Kenny Bromwich

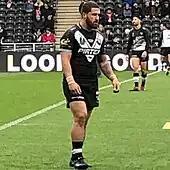
Bromwich warming up for New Zealand in 2018

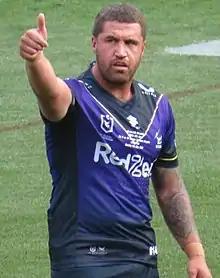
Bromwich playing for Melbourne in 2022

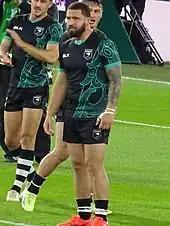
Bromwich warming up for the Kiwis in 2022

In May 2016, Bromwich made his international debut for New Zealand Kiwis in the 2016 Anzac Test.